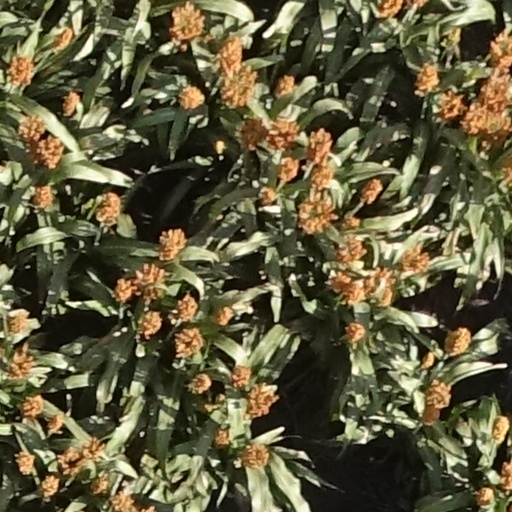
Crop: sorghum